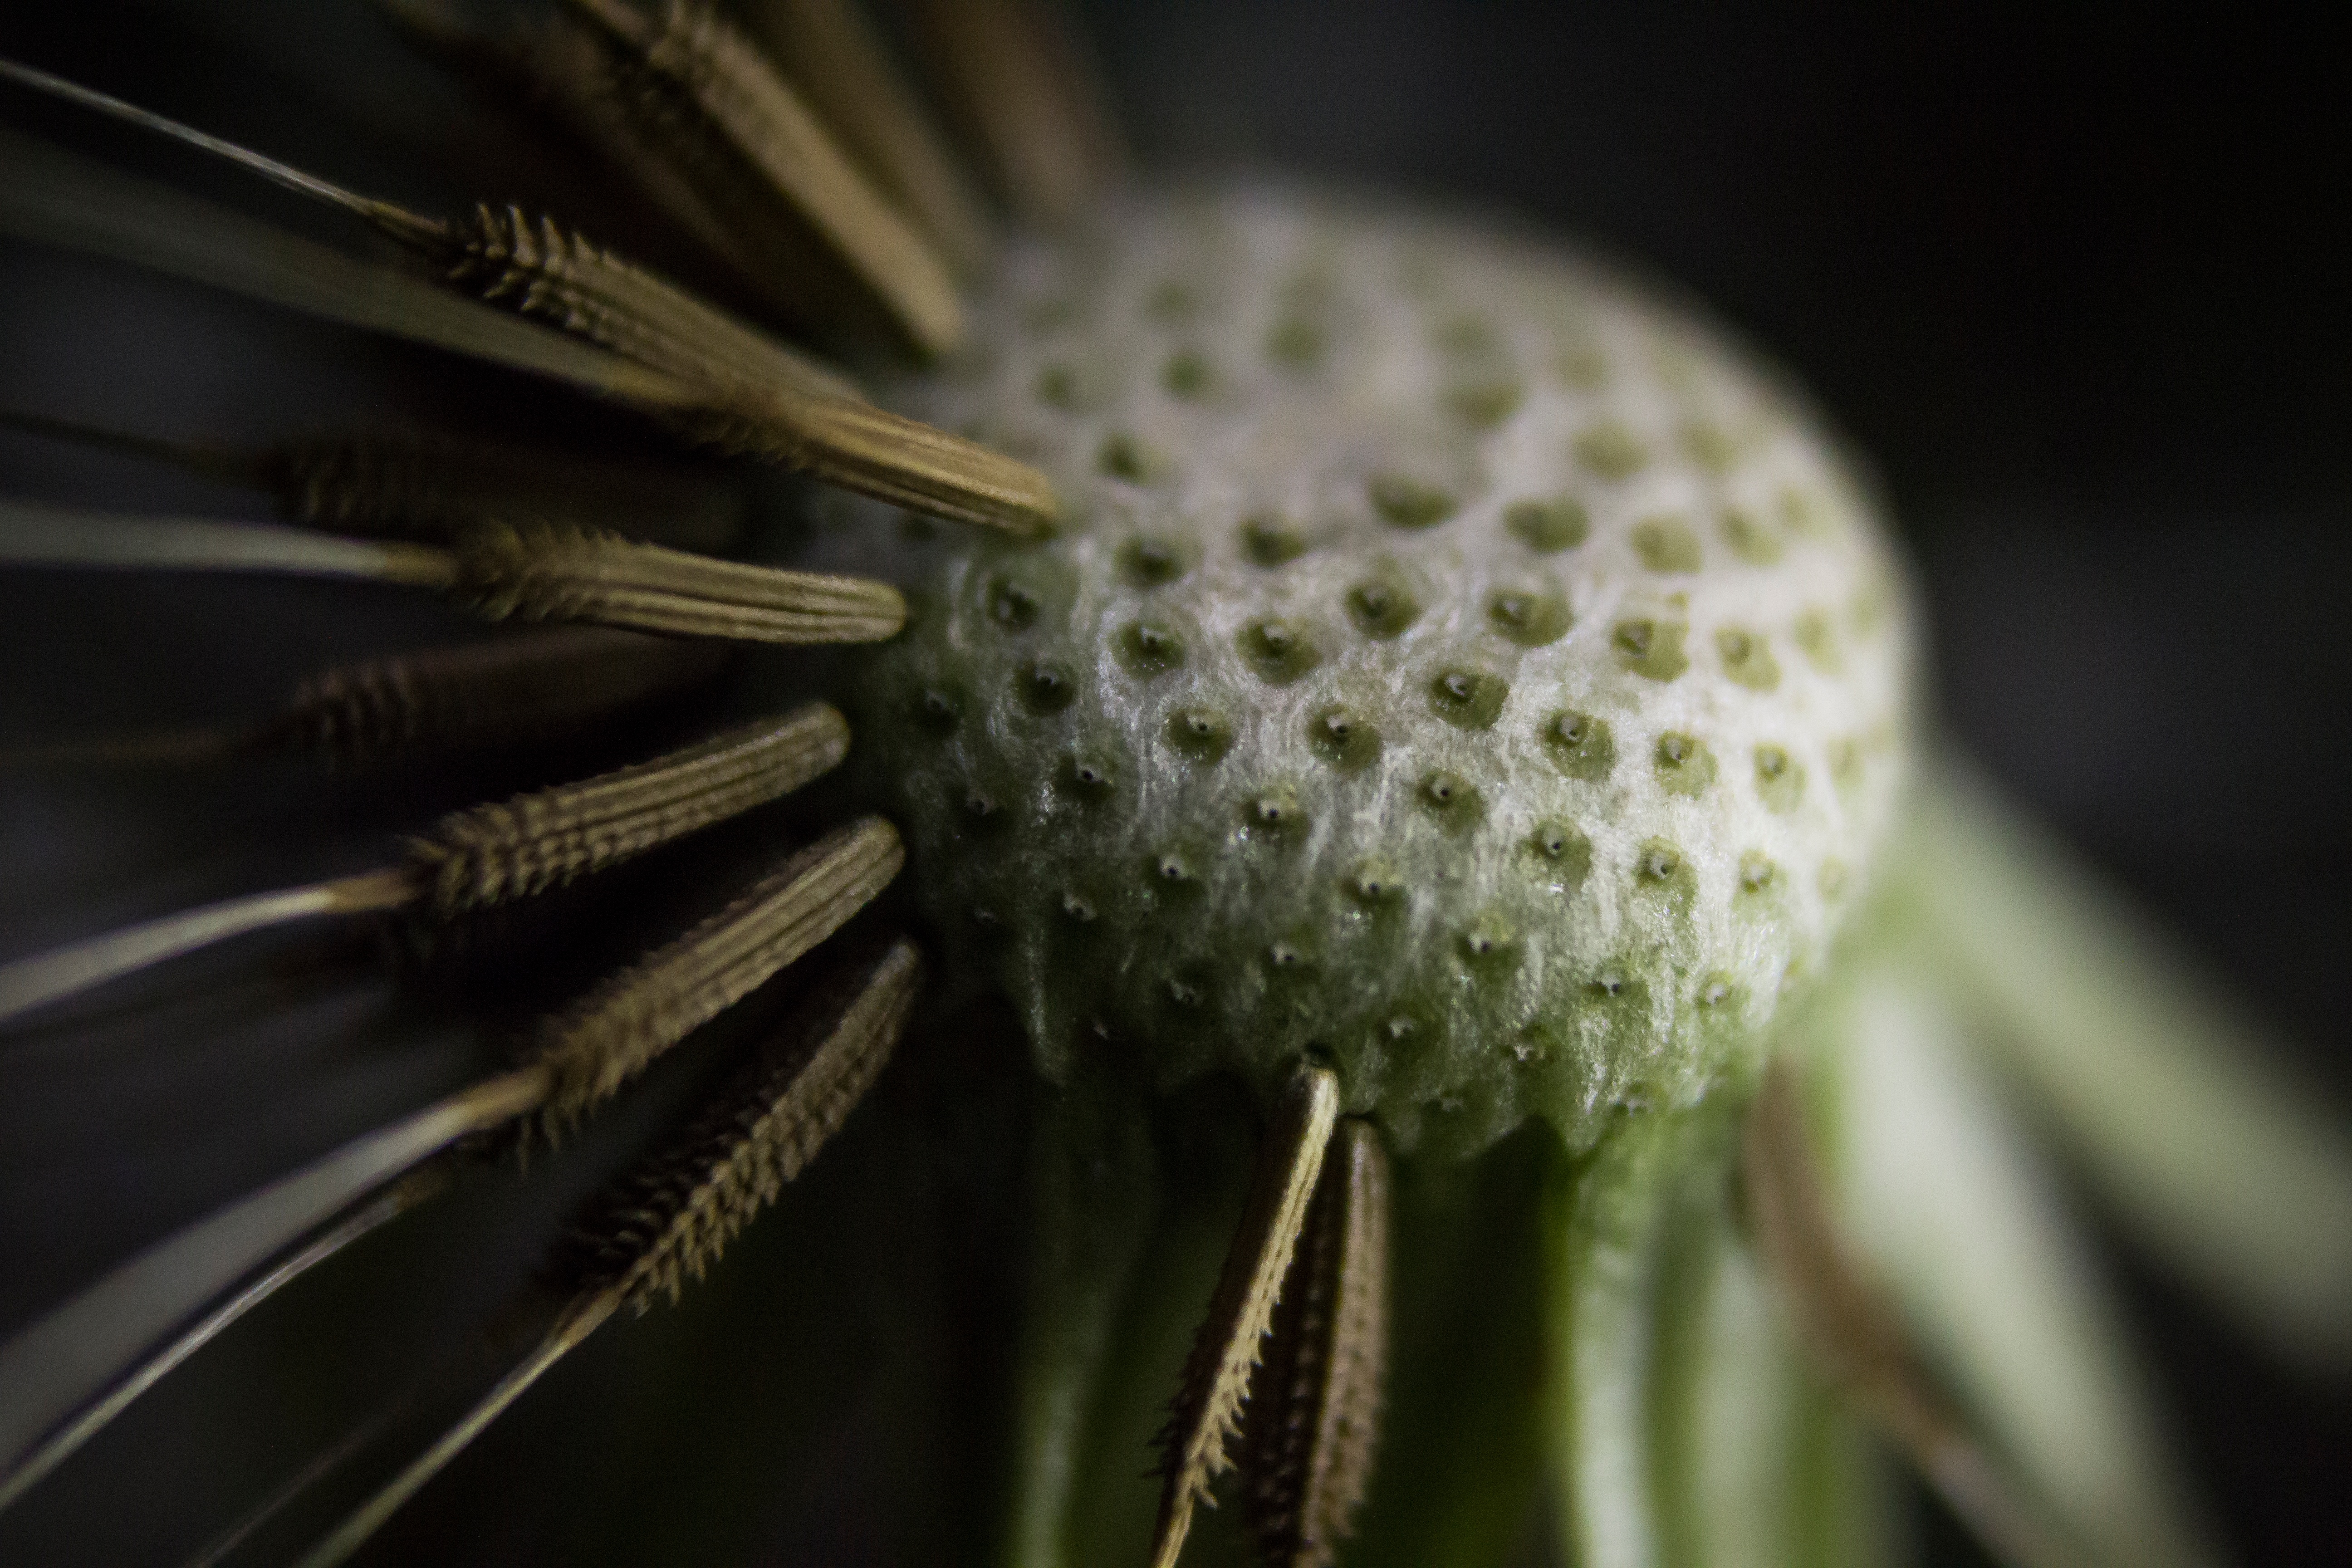
plant, photography, leaf, flower, pollen, green, botany, flora, close up, macro photography, flowering plant, plant stem, land plant, thorns spines and prickles